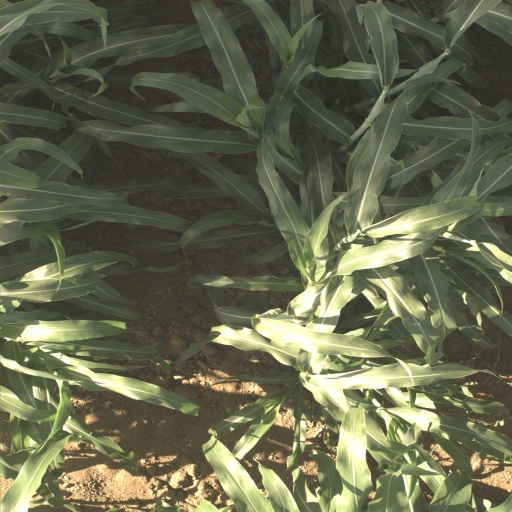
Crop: sorghum